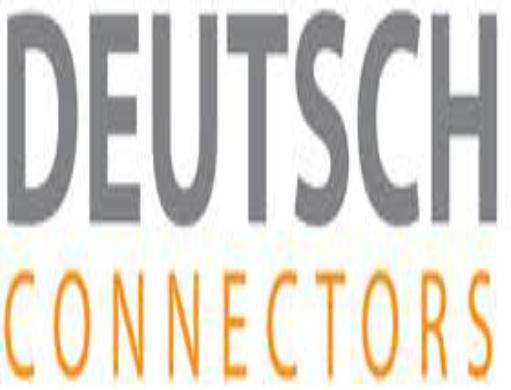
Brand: Connector
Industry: Electronic